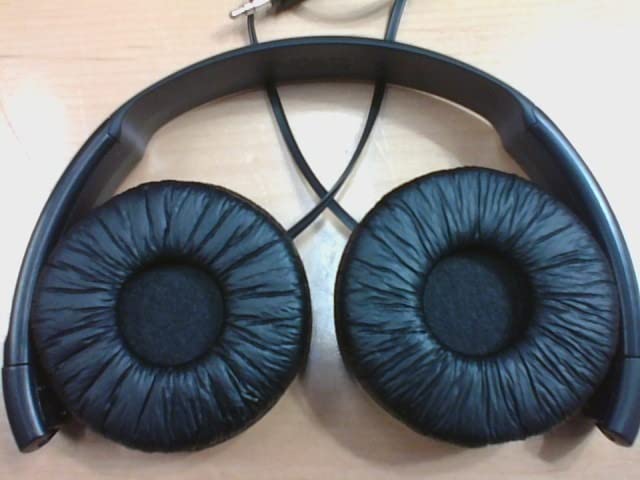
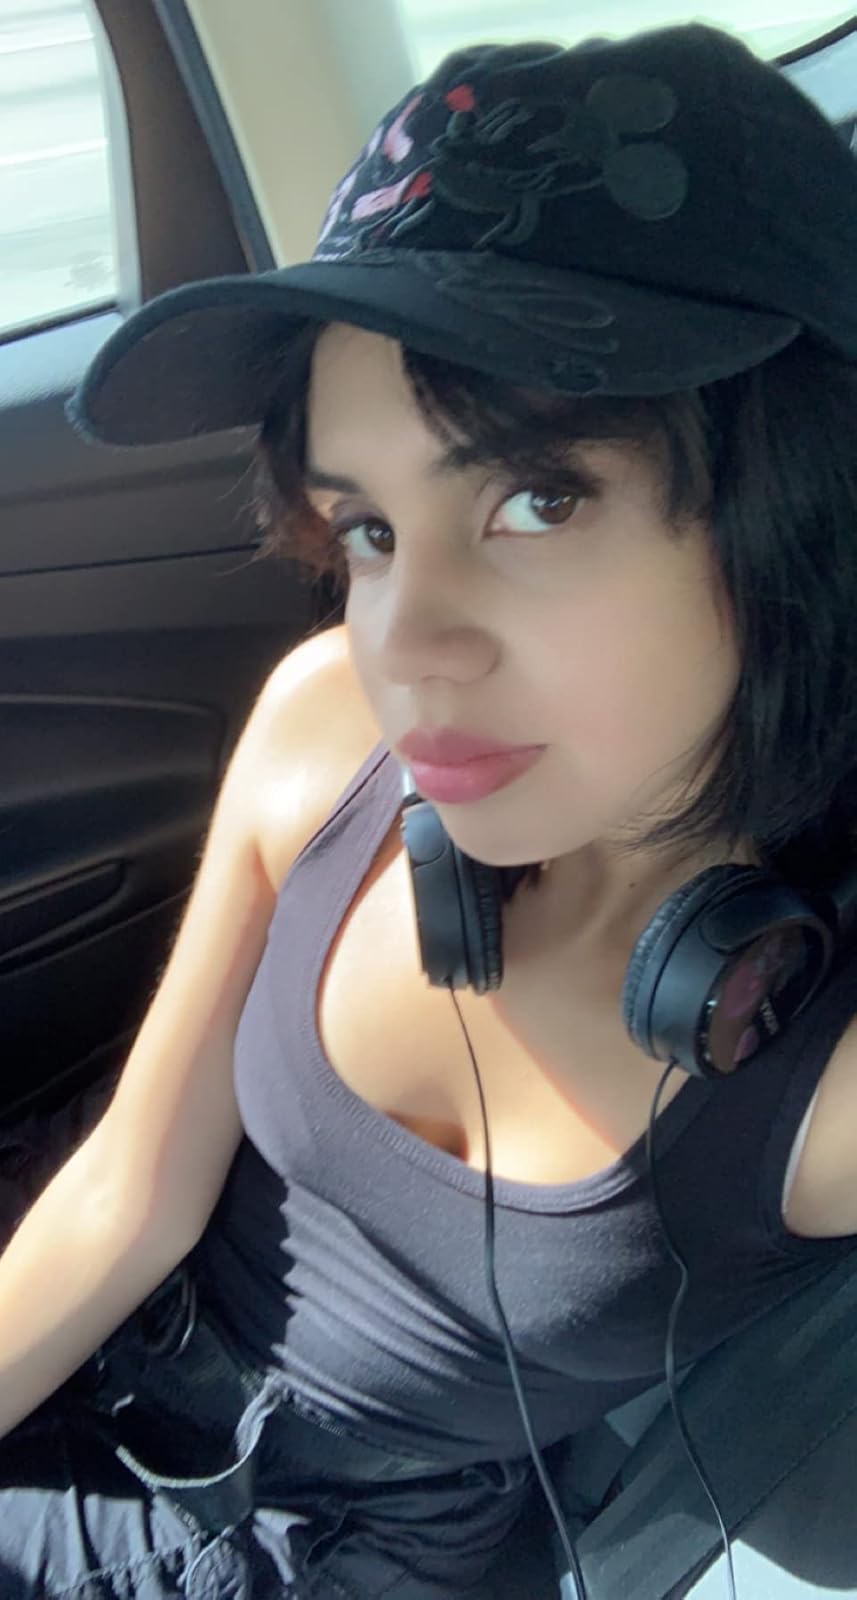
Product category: headphones
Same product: yes